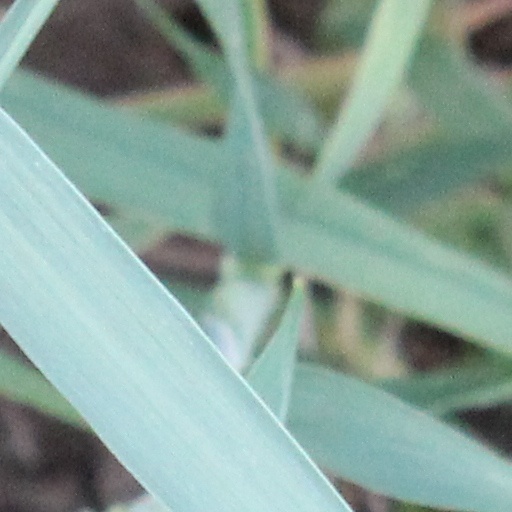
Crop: wheat